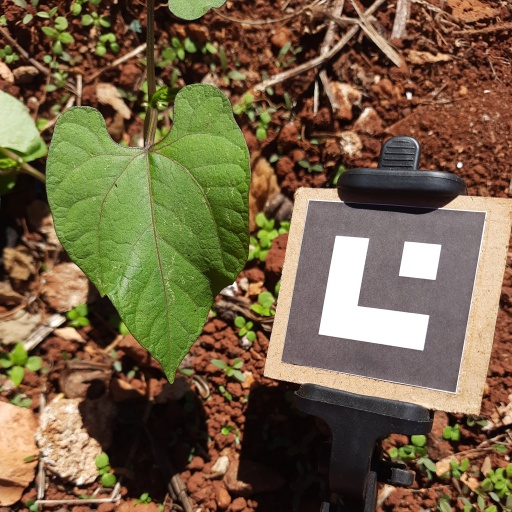
Observations: wavy surface, no eating holes, under sunlight